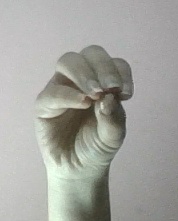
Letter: ha